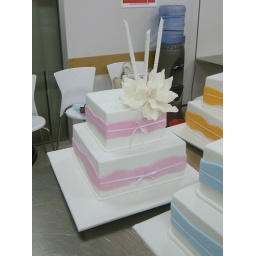
Our first 2 tiered cake with sugar flower and bamboo. This is Planet Cakes 3rd course in Brisbane.